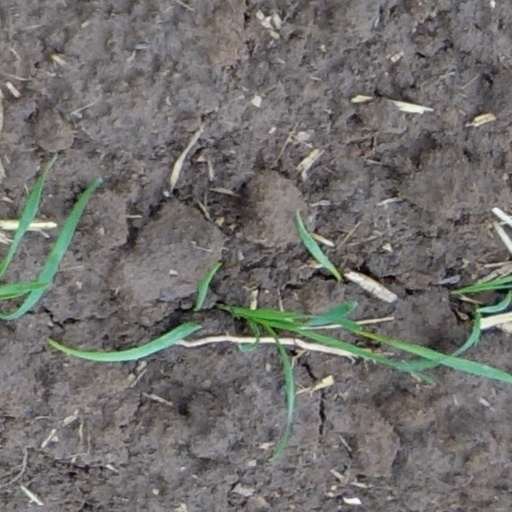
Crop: wheat